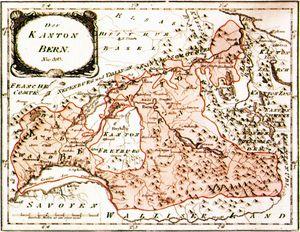
Le canton de Berne est un canton de Suisse bilingue, dont le chef-lieu et la ville fédérale, capitale de facto de la confédération, est Berne.